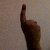
The image shows a hand gesture representing the number 1 in Indian Sign Language.